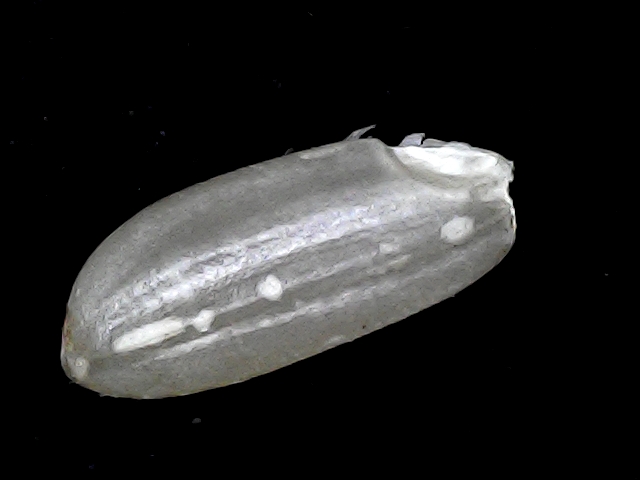
Rice variety: BD91